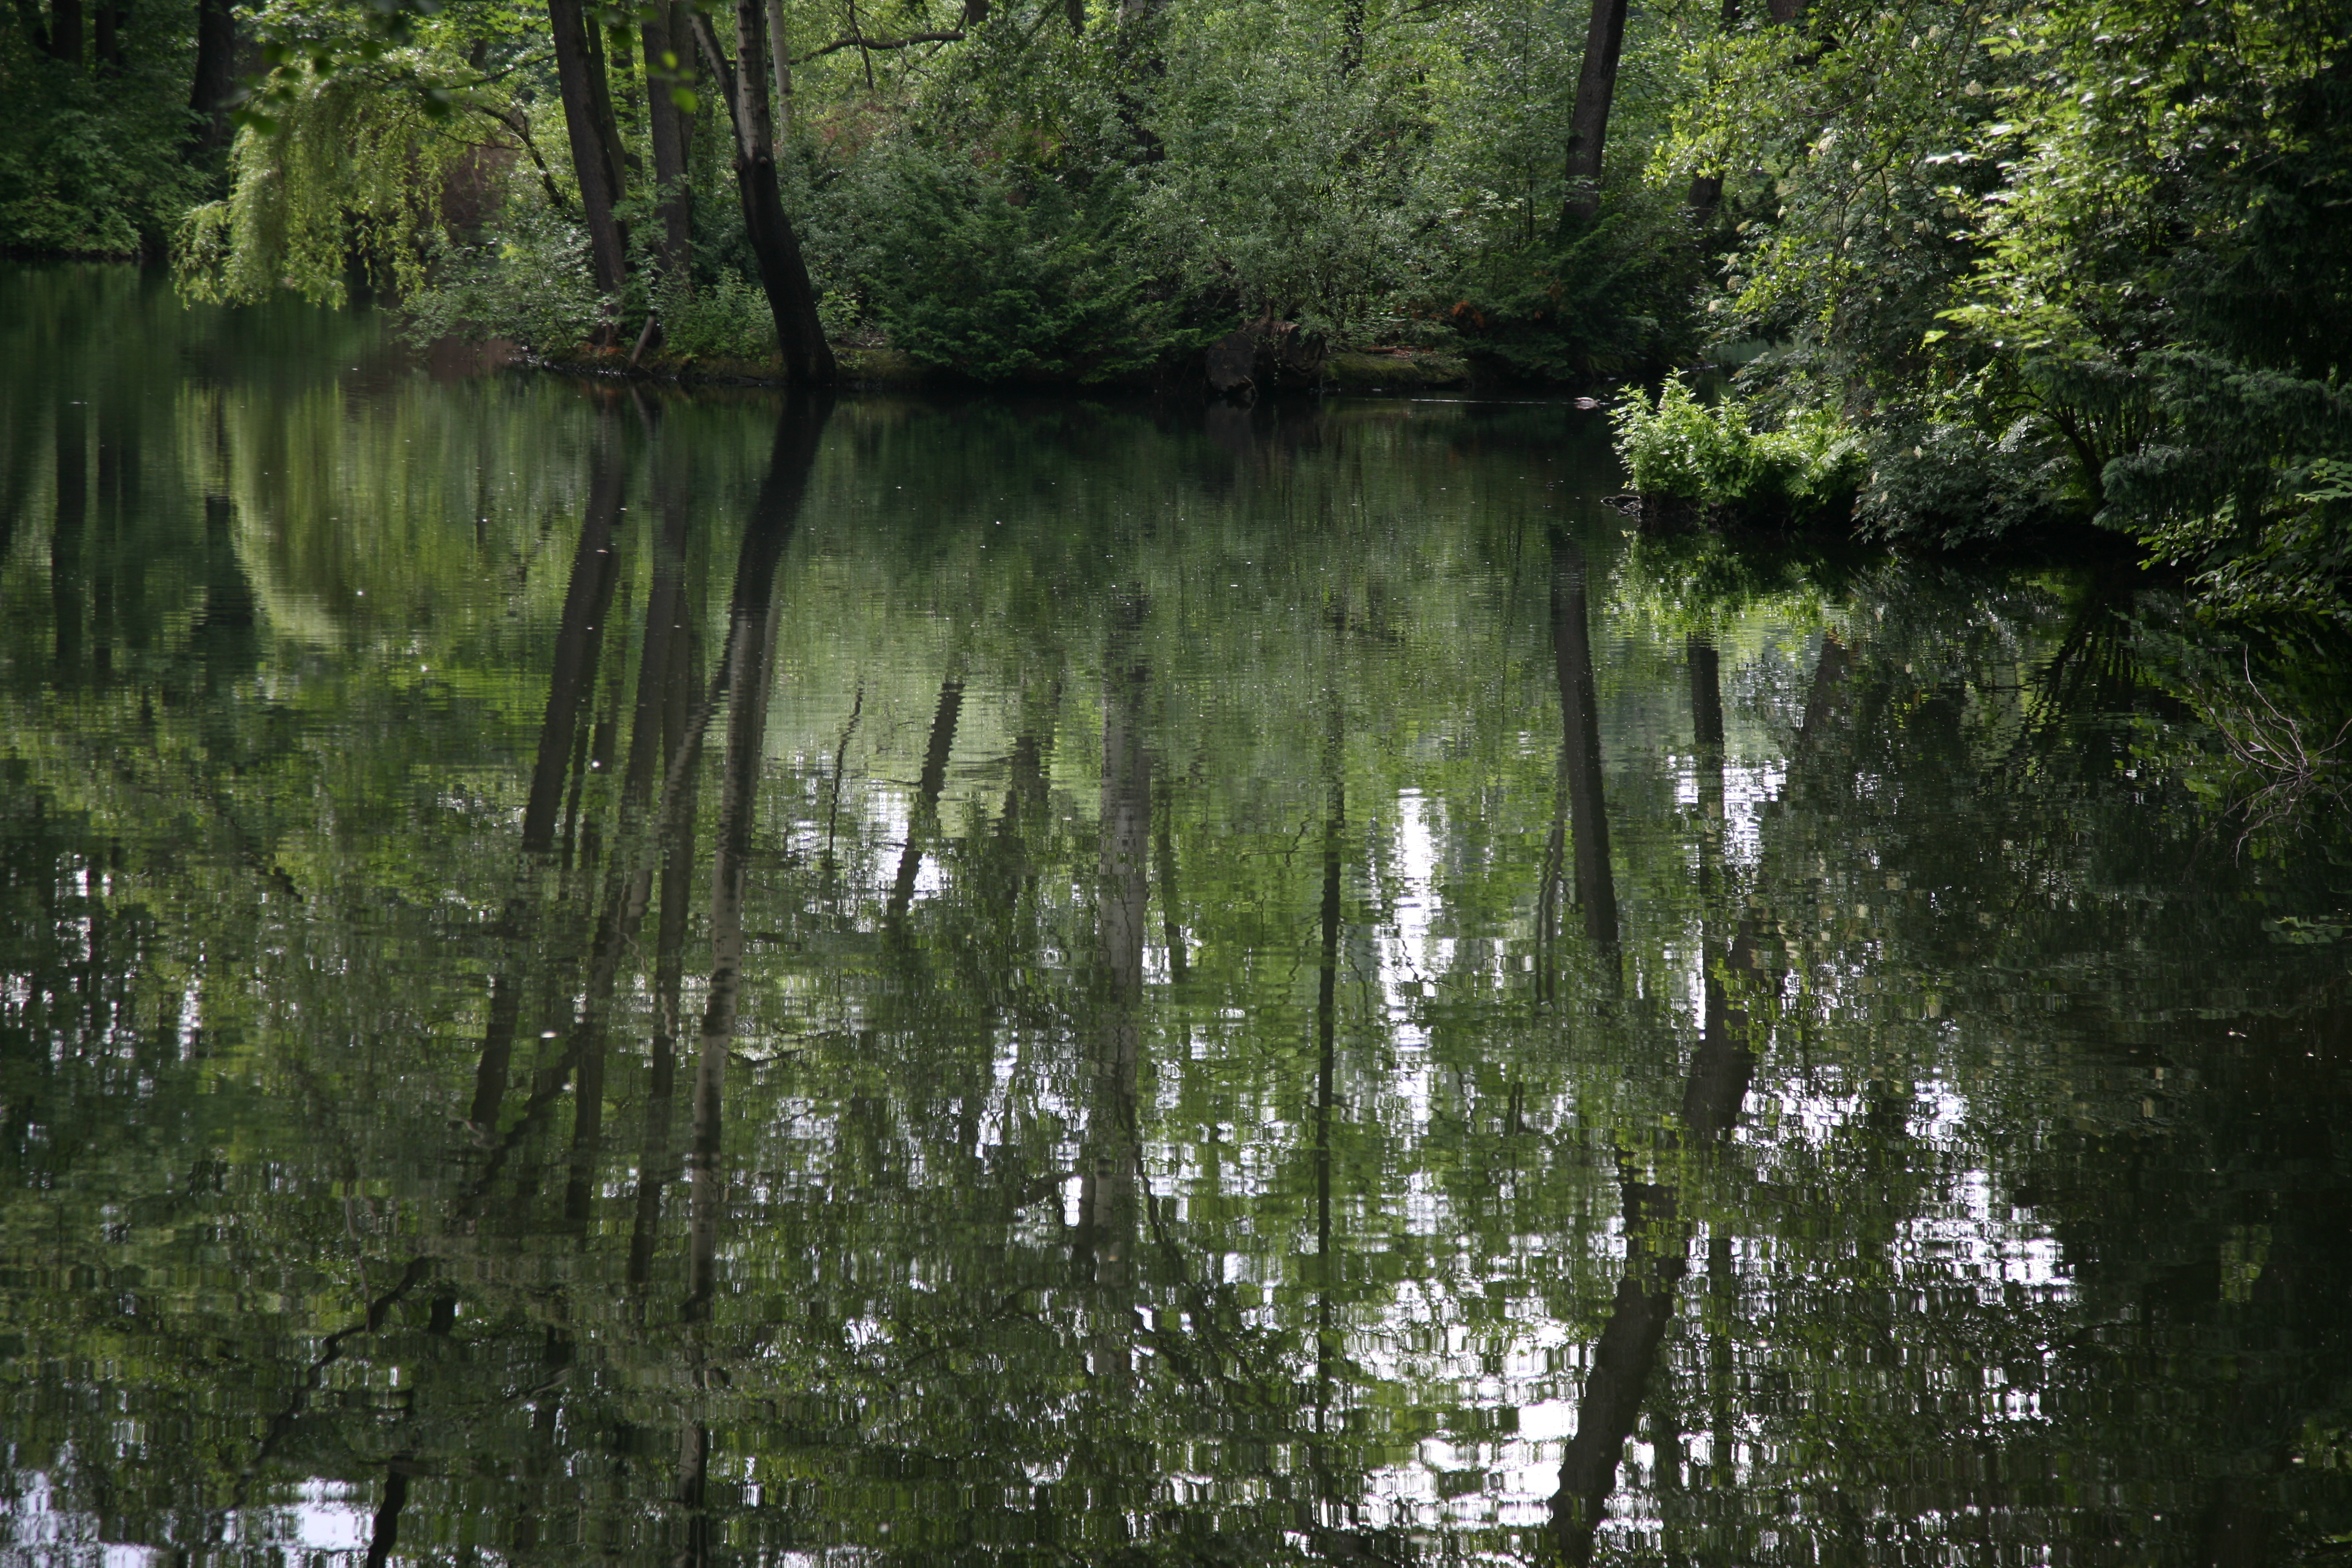
tree, water, nature, forest, swamp, wilderness, branch, plant, leaf, lake, river, pond, stream, green, reflection, jungle, autumn, park, body of water, rainforest, wetland, parc, arbol, arbre, germany, deutschland, allemagne, berlin, garten, woodland, parque, baum, habitat, ecosystem, tiergarten, old growth forest, natural environment, atmospheric phenomenon, woody plant, bayou, riparian forest